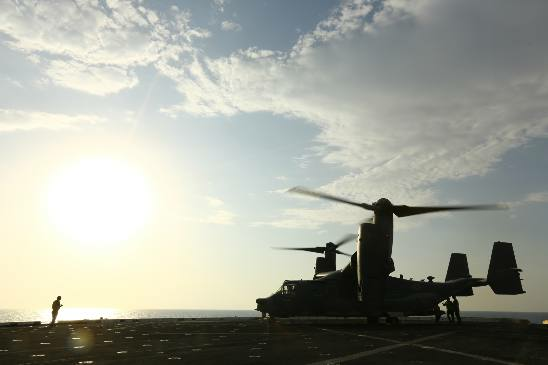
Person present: No